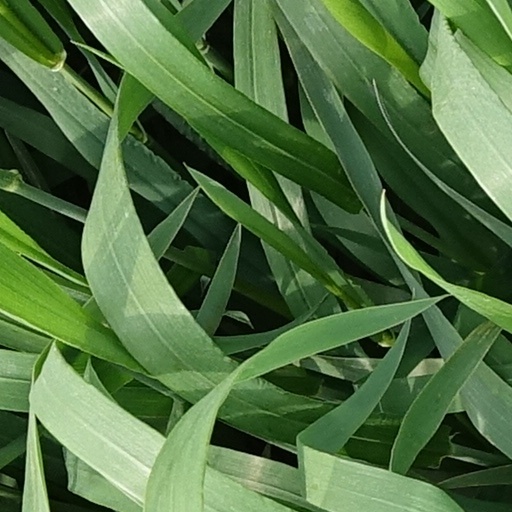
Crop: wheat